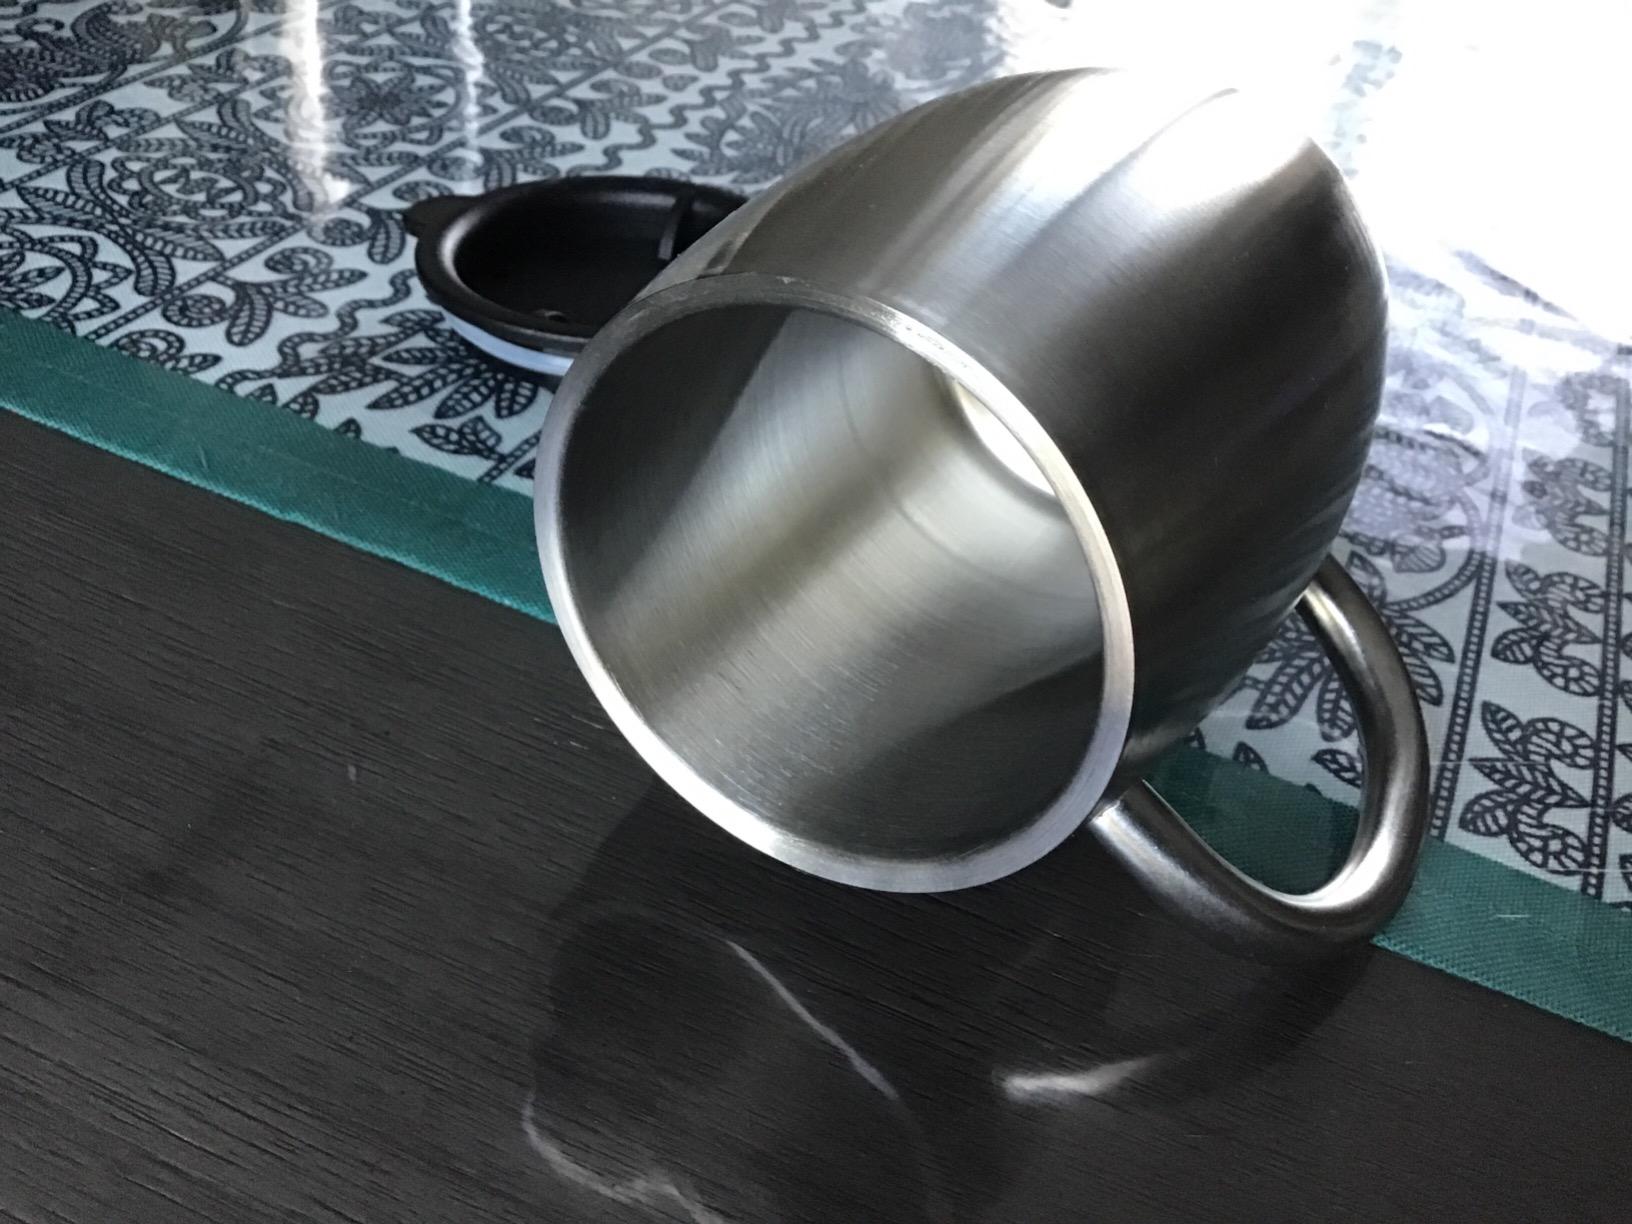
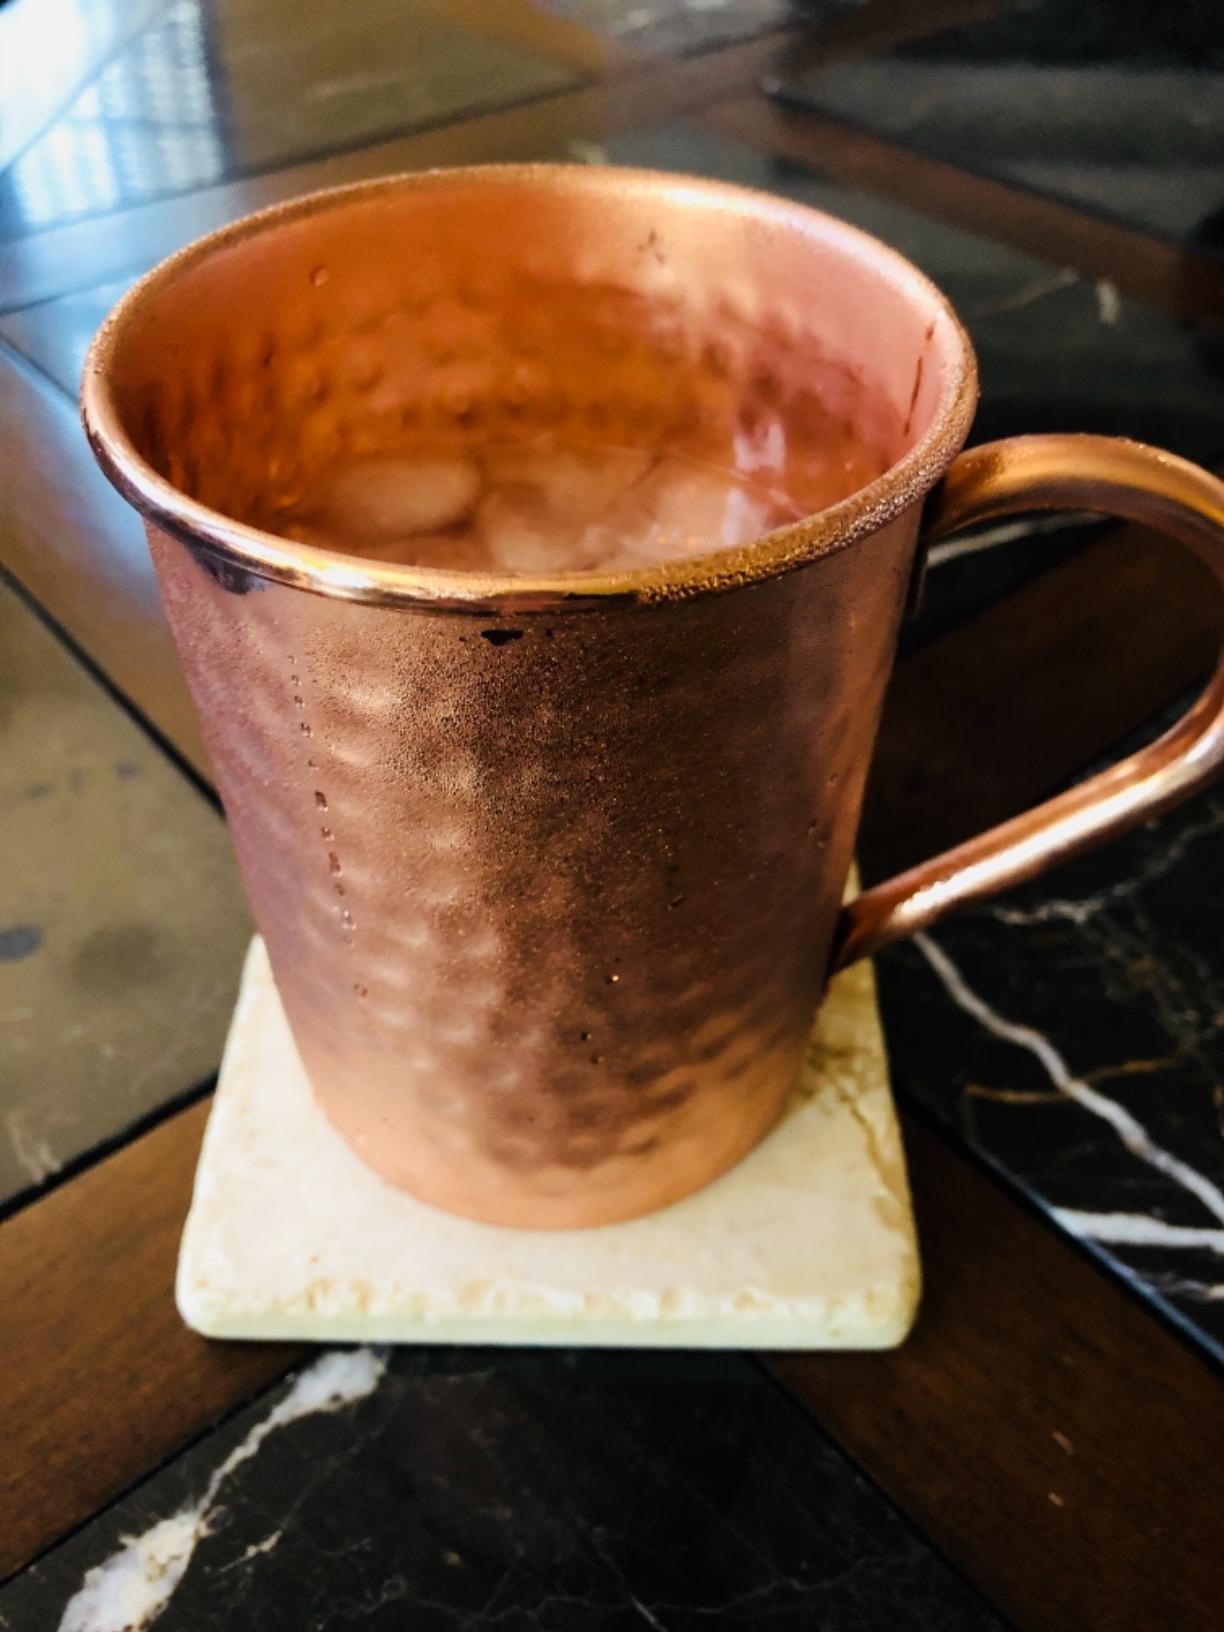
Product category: items_mug
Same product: no